Tītahi Bay

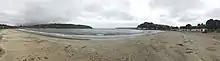
Titahi Bay Beach on a cloudy day

Titahi Bay is one kilometre long and forms a bay. The boat sheds at the northern and southern ends of the beach are often featured in photographs of the area.